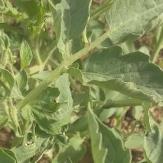
Crop: Tomato
Condition: healthy-leaf